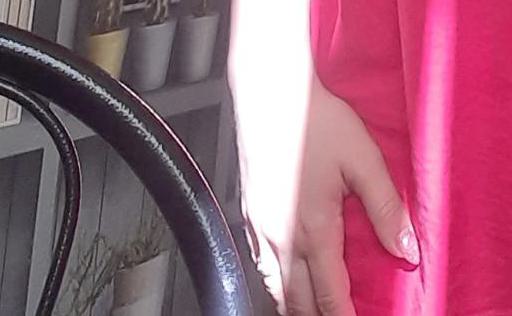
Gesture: no_gesture